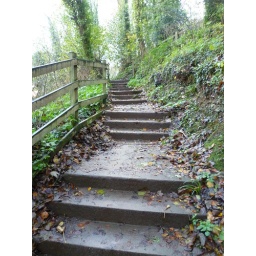
This path led from the bridge in the next photo, to the town Hospital at the top of a hill